Romanian armored fighting vehicle production during World War II

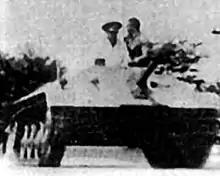
Mareșal tank destroyer

The Mareșal was a native-designed tank destroyer fully enclosed in sloped armor. It never entered service, as only 7 prototypes were built, along with an early serial production. Nevertheless, the vehicle is said to have been the inspiration for the German Hetzer tank destroyer. According to some sources, in May 1944, German Lieutenant-Colonel Ventz (a delegate of the Waffenamt) acknowledged that the Hetzer had followed the Romanian design solution.